Jordi Alba

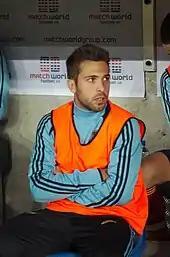
Alba with Spain in 2013

On 20 July 2023, Inter Miami announced the signing of Alba on a one-and-a-half-year contract, with the option of a further year. His presentation was right before his debut for the club on 3 August against Orlando City in a Leagues Cup play-off game, coming on in the second half to help his team secure a 3–1 win. On 15 August he scored his first goal for the club in the semi-final of the Leagues Cup against Philadelphia Union in a 4–1 victory. He would go on and win his first title with the club on 20 August when Inter Miami beat Nashville SC in the 2023 Leagues Cup final after a penalty shootout.